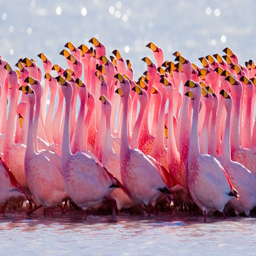
is this what a night would look like ?